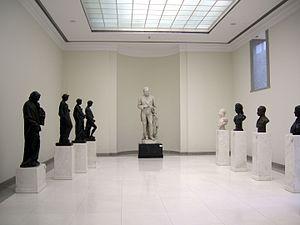
Le Musée national Soares dos Reis, en portugais Museu Nacional de Soares dos Reis, situé dans le Carrancas Palace, est un musée public de la ville de Porto, au Portugal. Fondé en 1833, c'est le premier musée d'art national à exposer l'art portugais, dont une importante production du sculpteur António Soares dos Reis qui a donné son nom au musée. On y trouve une des plus importantes collections d'art portugais au monde.